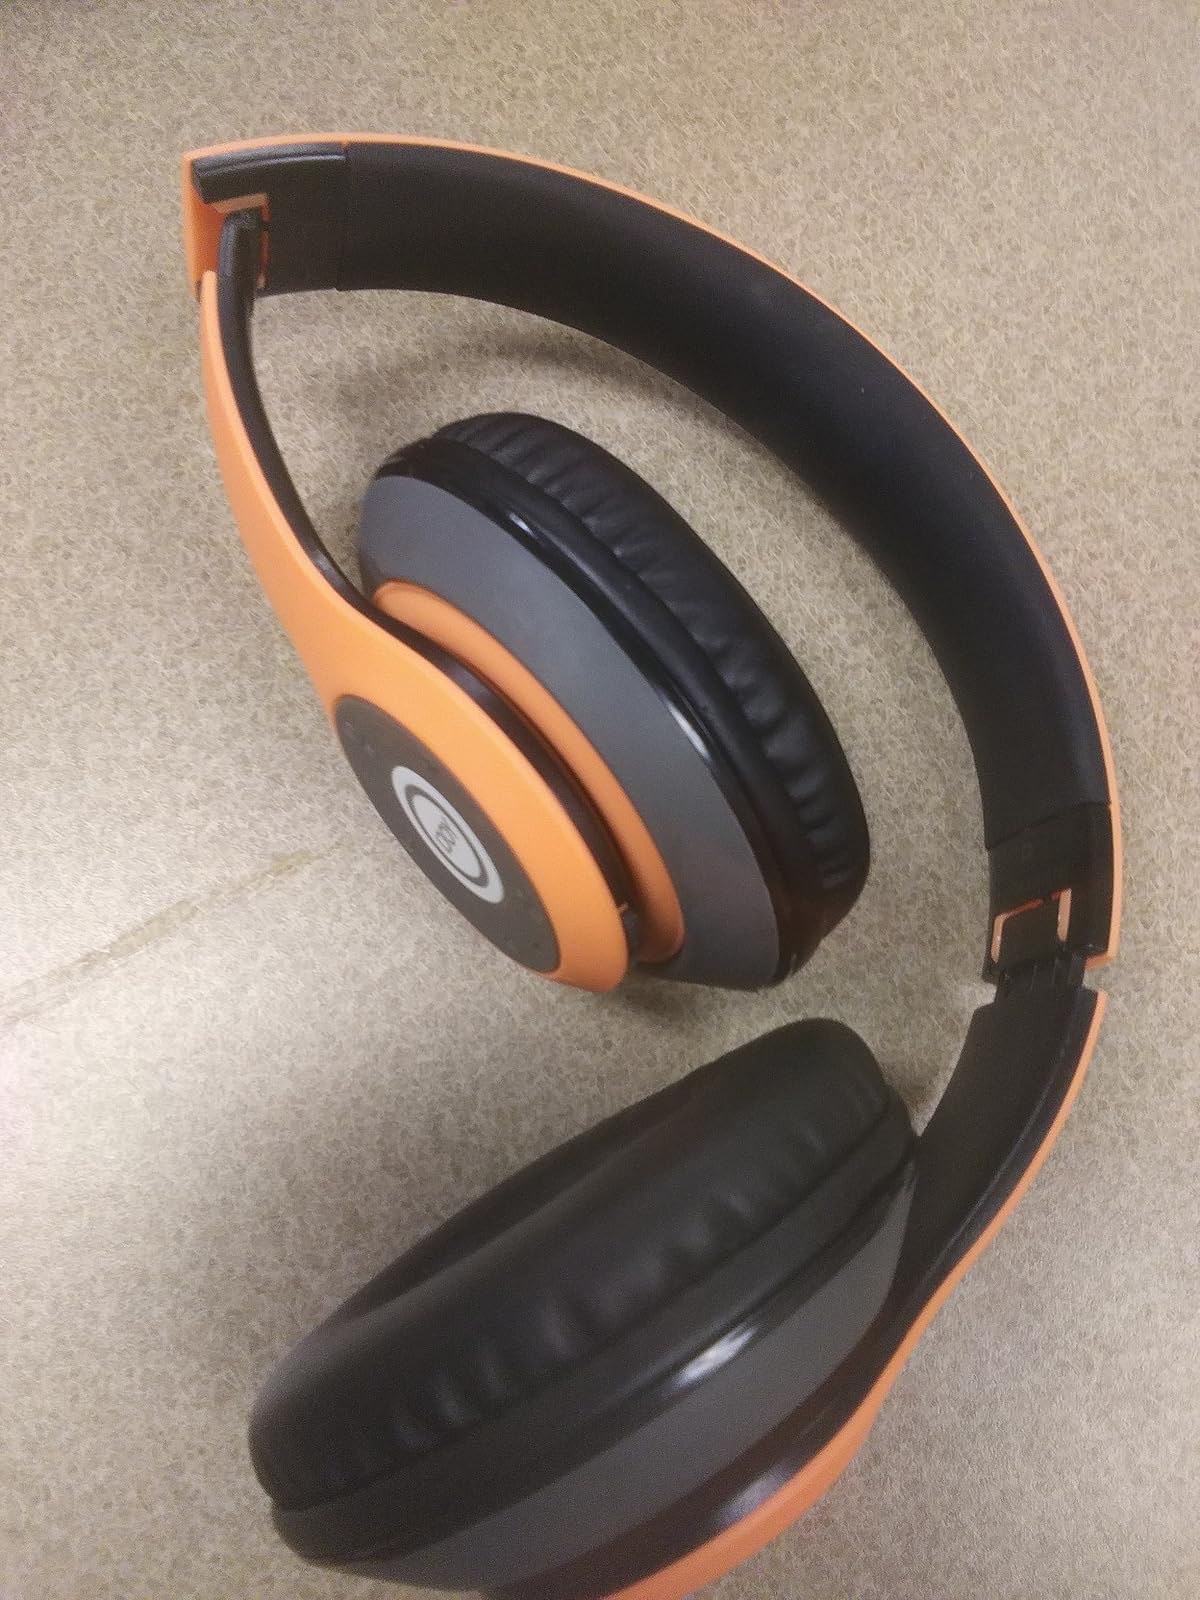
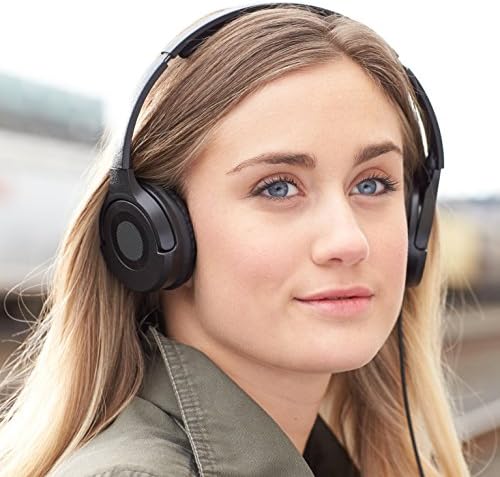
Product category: headphones
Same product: no